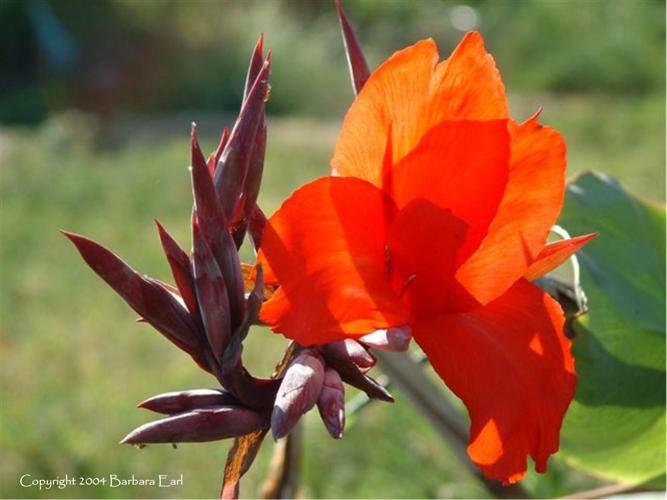
Label: canna lily